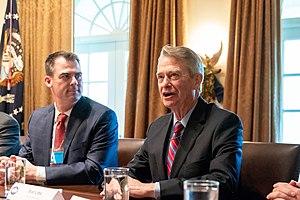
Brad Little, né le 15 février 1954 à Emmett, est un homme politique américain, membre du Parti républicain et gouverneur de l'Idaho depuis 2019. Il est auparavant lieutenant-gouverneur de l'Idaho de 2009 à 2019.